OV-chipkaart

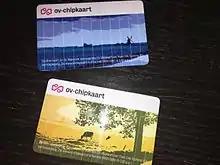
An anonymous OV-chipkaart (top) and a personal OV-chipkaart (below.)

The disposable version of the OV-chipkaart (Dutch: "eenmalige chipkaart" or "wegwerpkaart") is made of thick paper, suitable for short use. It can only be used for simple travel products (such as single or return journeys on trains or unlimited travel on a city or regional network for a certain period of time). Since it cannot be topped up with credit, it is not usable as a stored-value card. Disposable tickets are intended for passengers who use public transport infrequently. Journey fares are normally higher when travelling on a disposable card rather than on a reusable (anonymous or personal) OV-chipkaart.